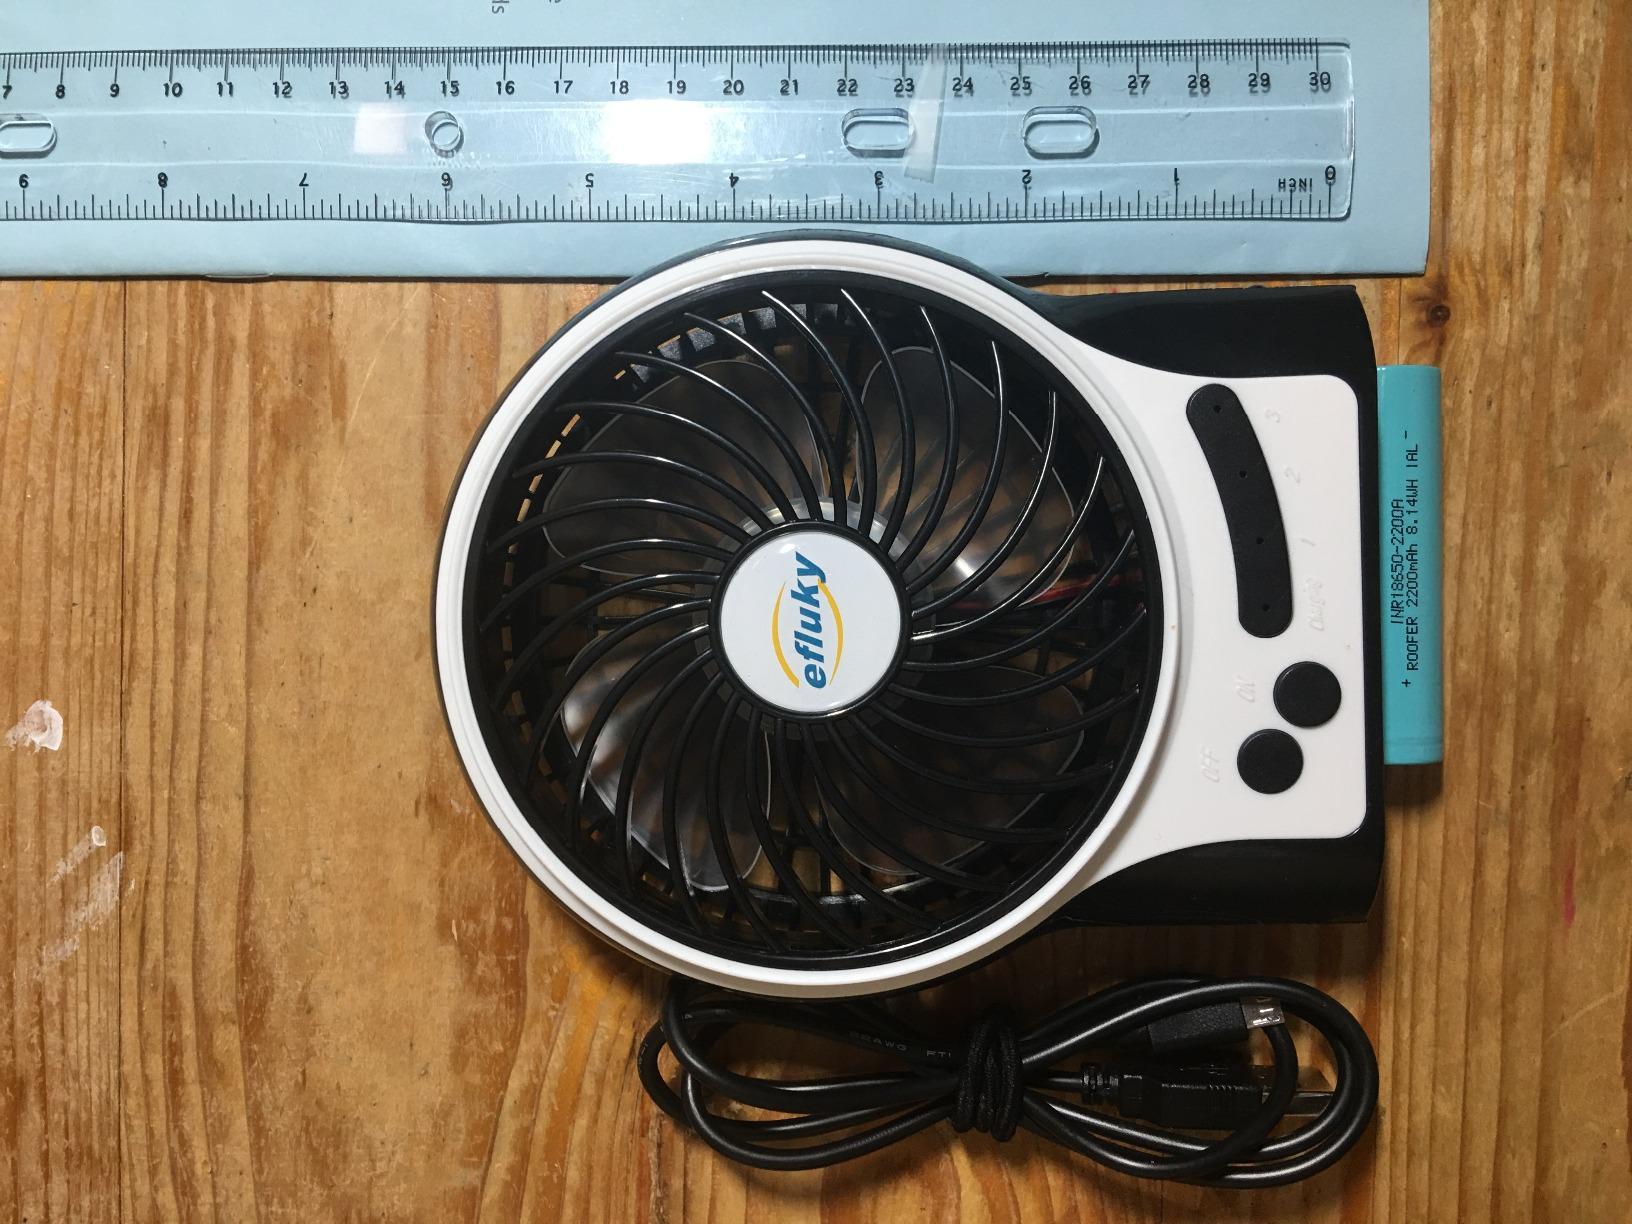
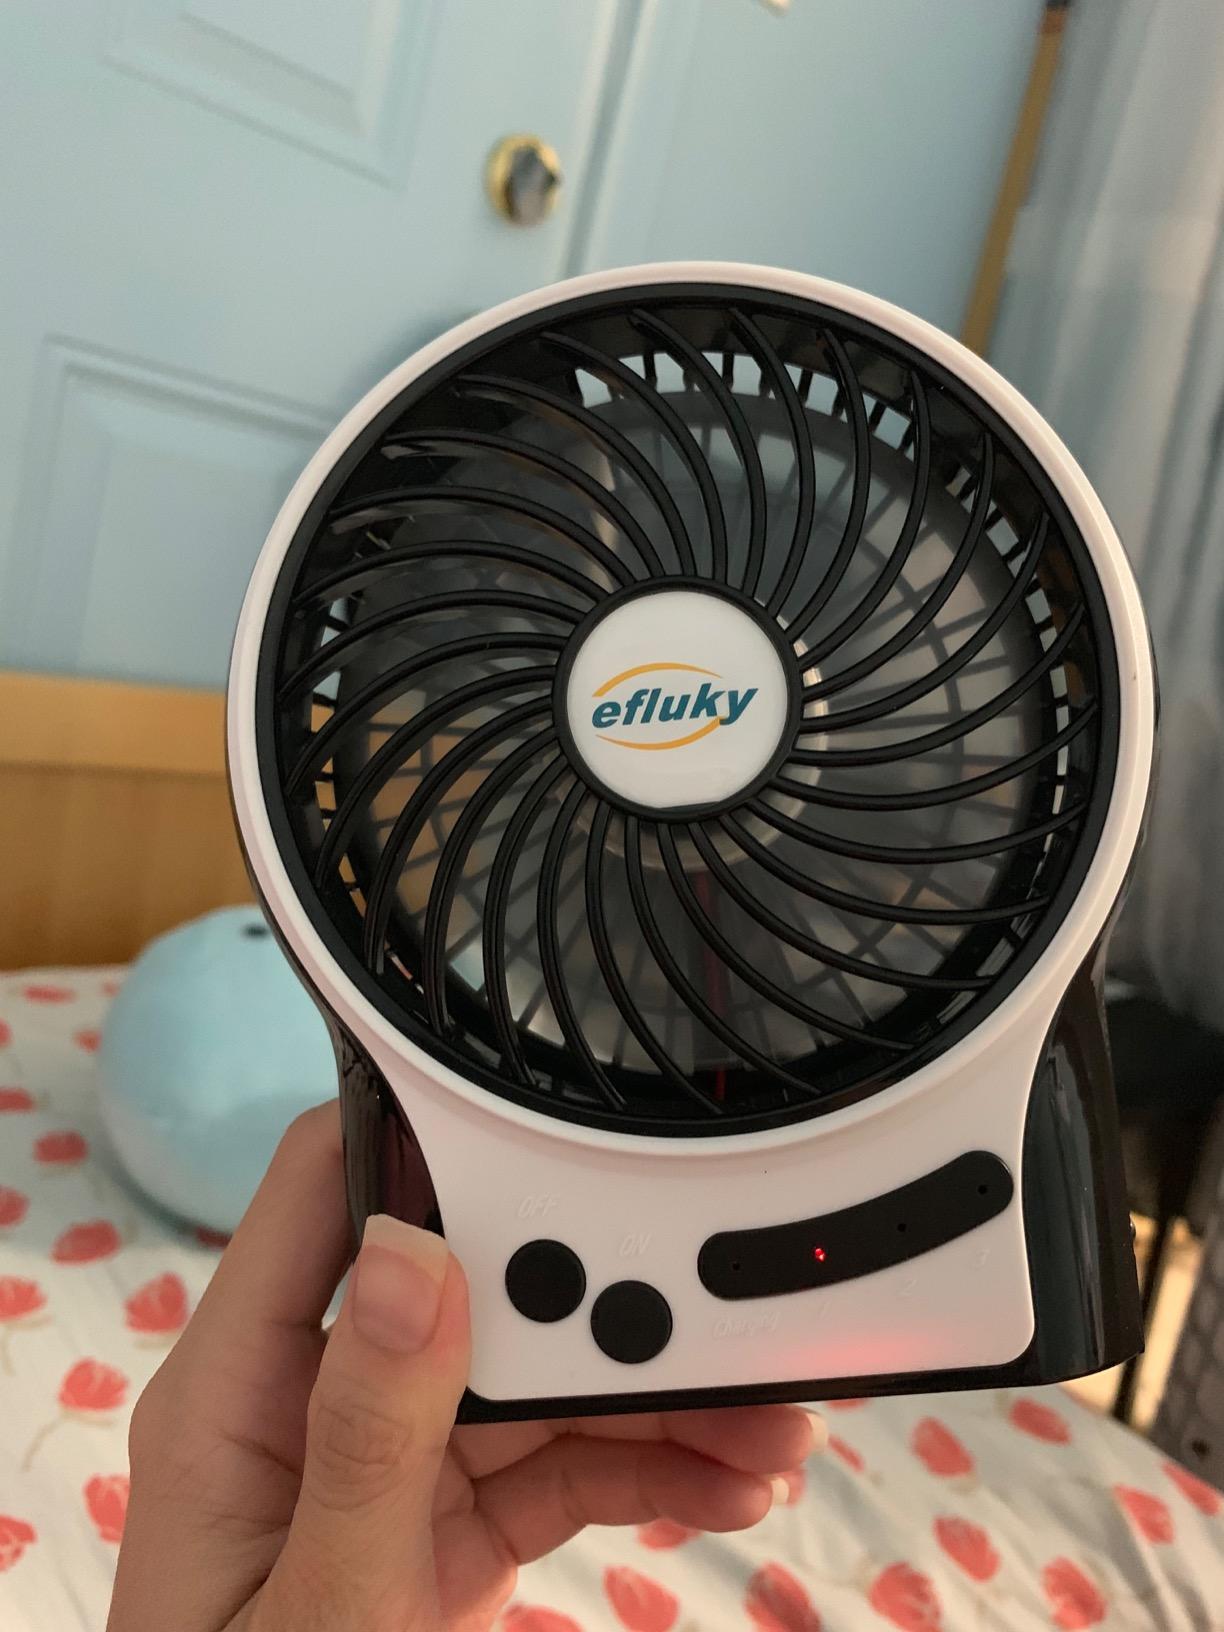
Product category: fan
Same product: yes